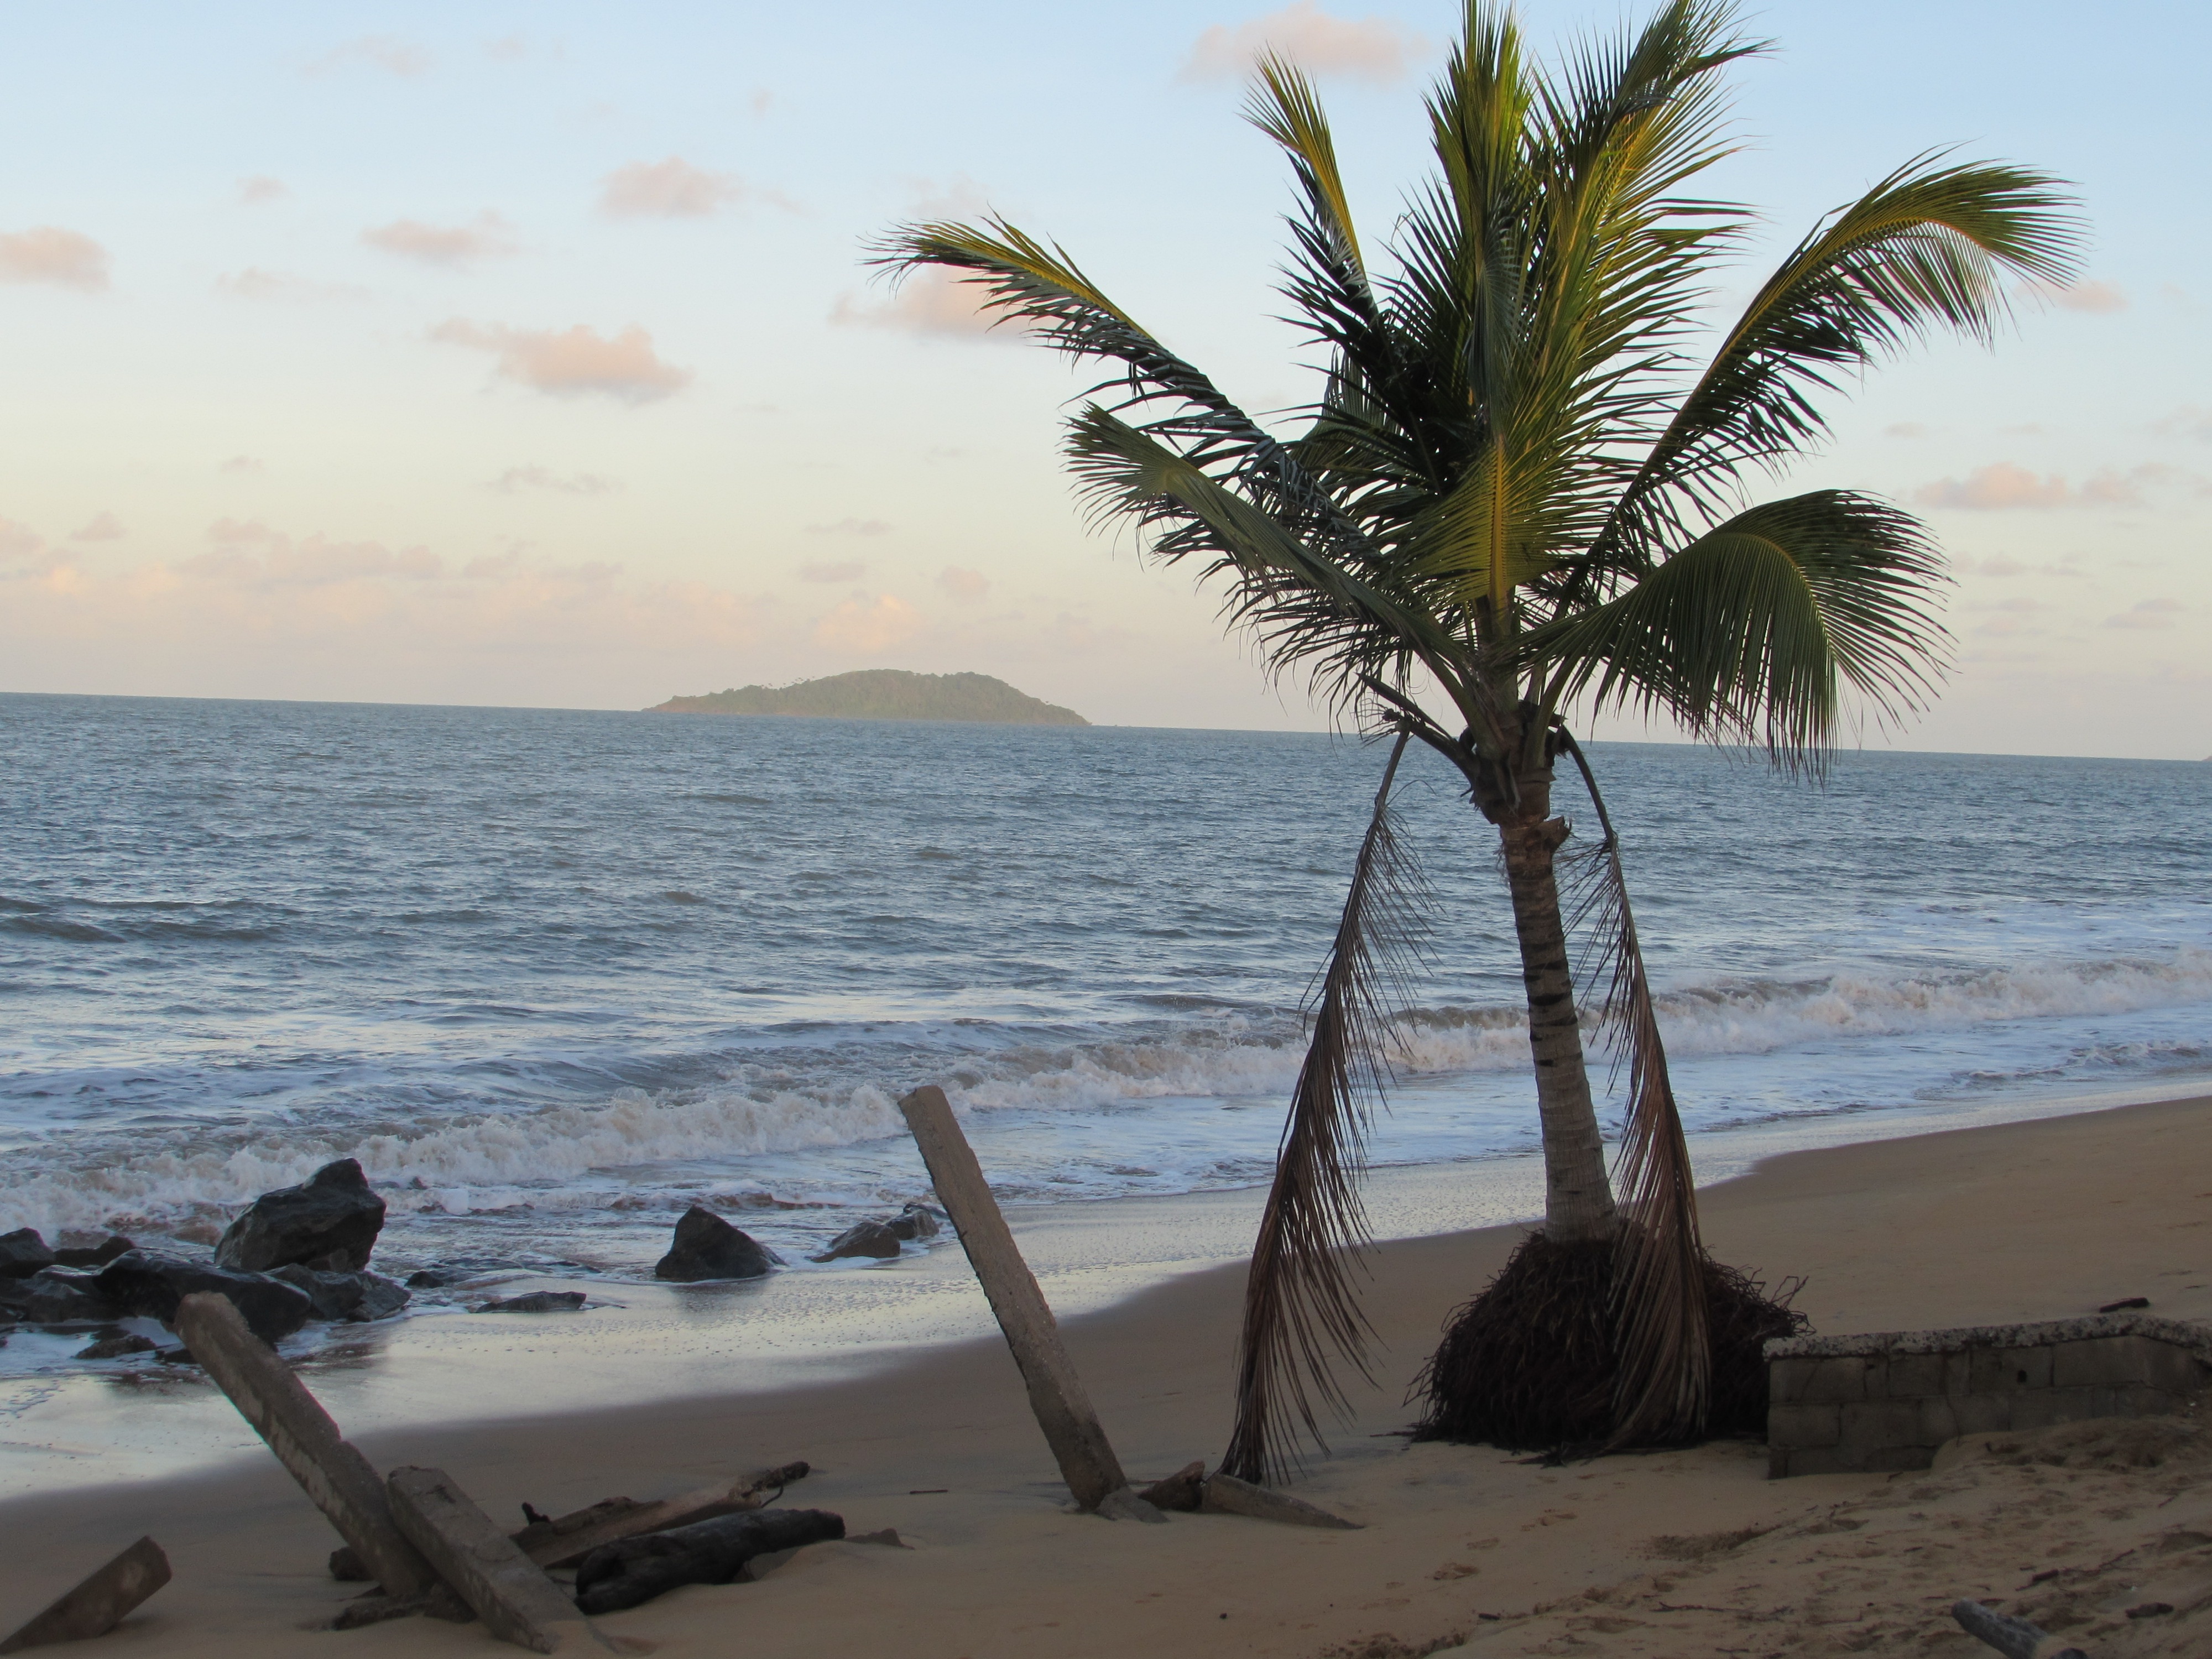
beach, sea, coast, tree, sand, ocean, shore, wind, vacation, bay, body of water, cape, cayenne, french guiana, arecales, palm family, beach bourda